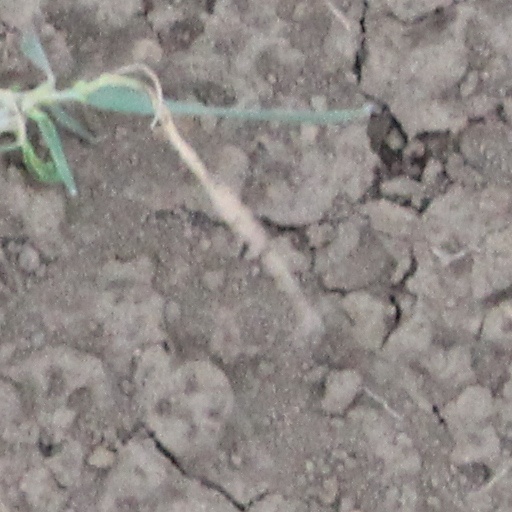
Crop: wheat